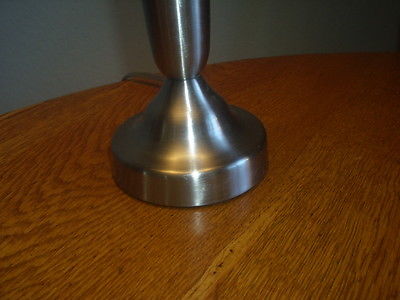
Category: lamp